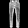
Label: Trouser